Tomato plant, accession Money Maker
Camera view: vertical (180 deg); turntable rotation: 300 degrees
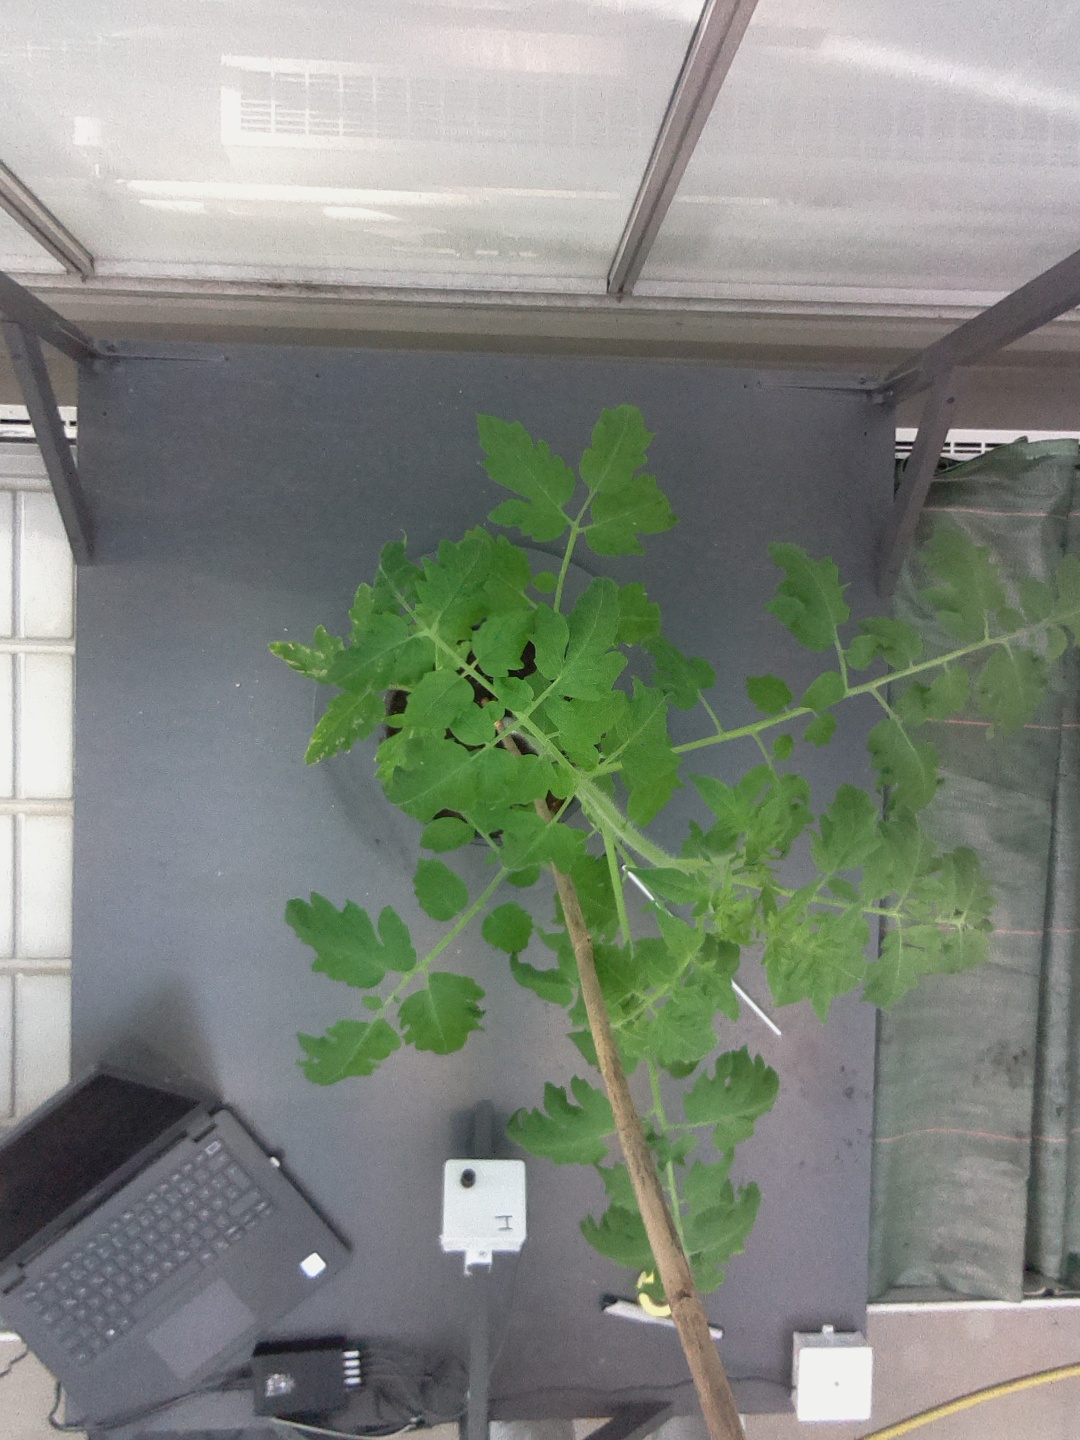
BBCH growth stage 20: First Side shoot start formed